The Boat Race 1865

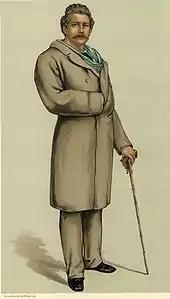
Charles Bennett Lawes rowed at a stroke for Cambridge.

Both crews had initially returned to the boathouses upon the instruction of their boat club president's who had demanded the steamers stay behind the start. Oxford won the toss and elected to start from the Middlesex station, handing the Surrey side of the river to Cambridge. Following an indifferent start from both crews, Cambridge took the lead, and were a length ahead by Bishop's Creek. To avoid the steamers pressing from behind, the Light Blue cox Archer steered his boat to the middle of the river, while his counterpart, Charles Tottenham, manoeuvred too close to the bank, resulting in a two-length lead for Cambridge by Craven Cottage. By the Crab Tree pub, the lead was three lengths. Despite dominating the race, by the time the crews passed below Hammersmith Bridge, Oxford had reduced the lead to three-quarters of a length, and at The Doves pub, the lead was down to half a length.